Long Island Lighting Company

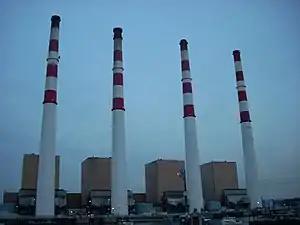
Northport Power Station in 2007

LILCO greatly increased its generating facilities to meet increasing power demands created by Long Island's postwar population growth. In the 1950s, two new units were constructed at the Glenwood Generating Station, two at the new E. F. Barrett Power Station, and one at the new Far Rockaway Power Station. At the time, "The New York Times" called the Glenwood Generating Station "one of the most modern power plants in the country," with mechanical and electrostatic precipitators for dust and ash collection and valve silencers and noise barriers. It was the first turbine generator mounted on an open deck in the Northeastern United States. Four units were also constructed at the Port Jefferson Power Station between 1948 and 1960.